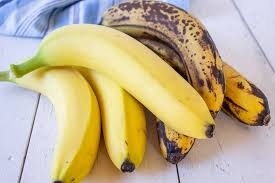
Label: banana